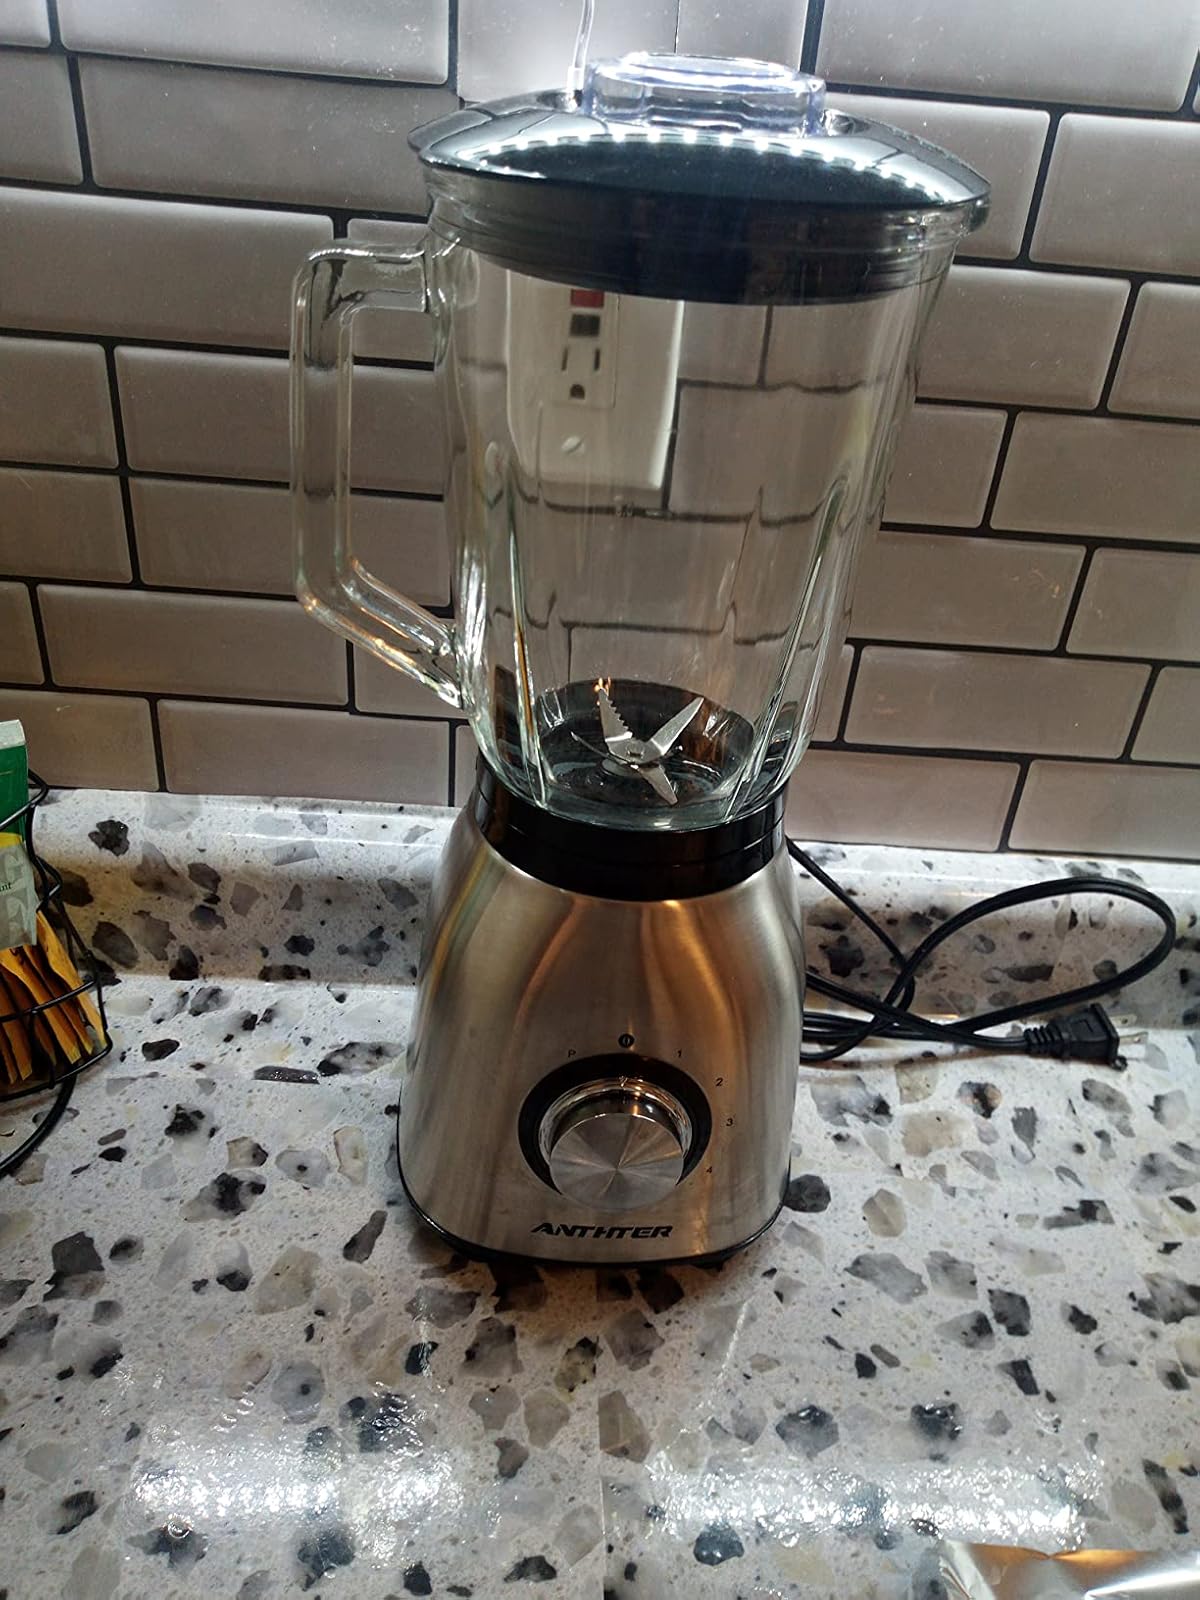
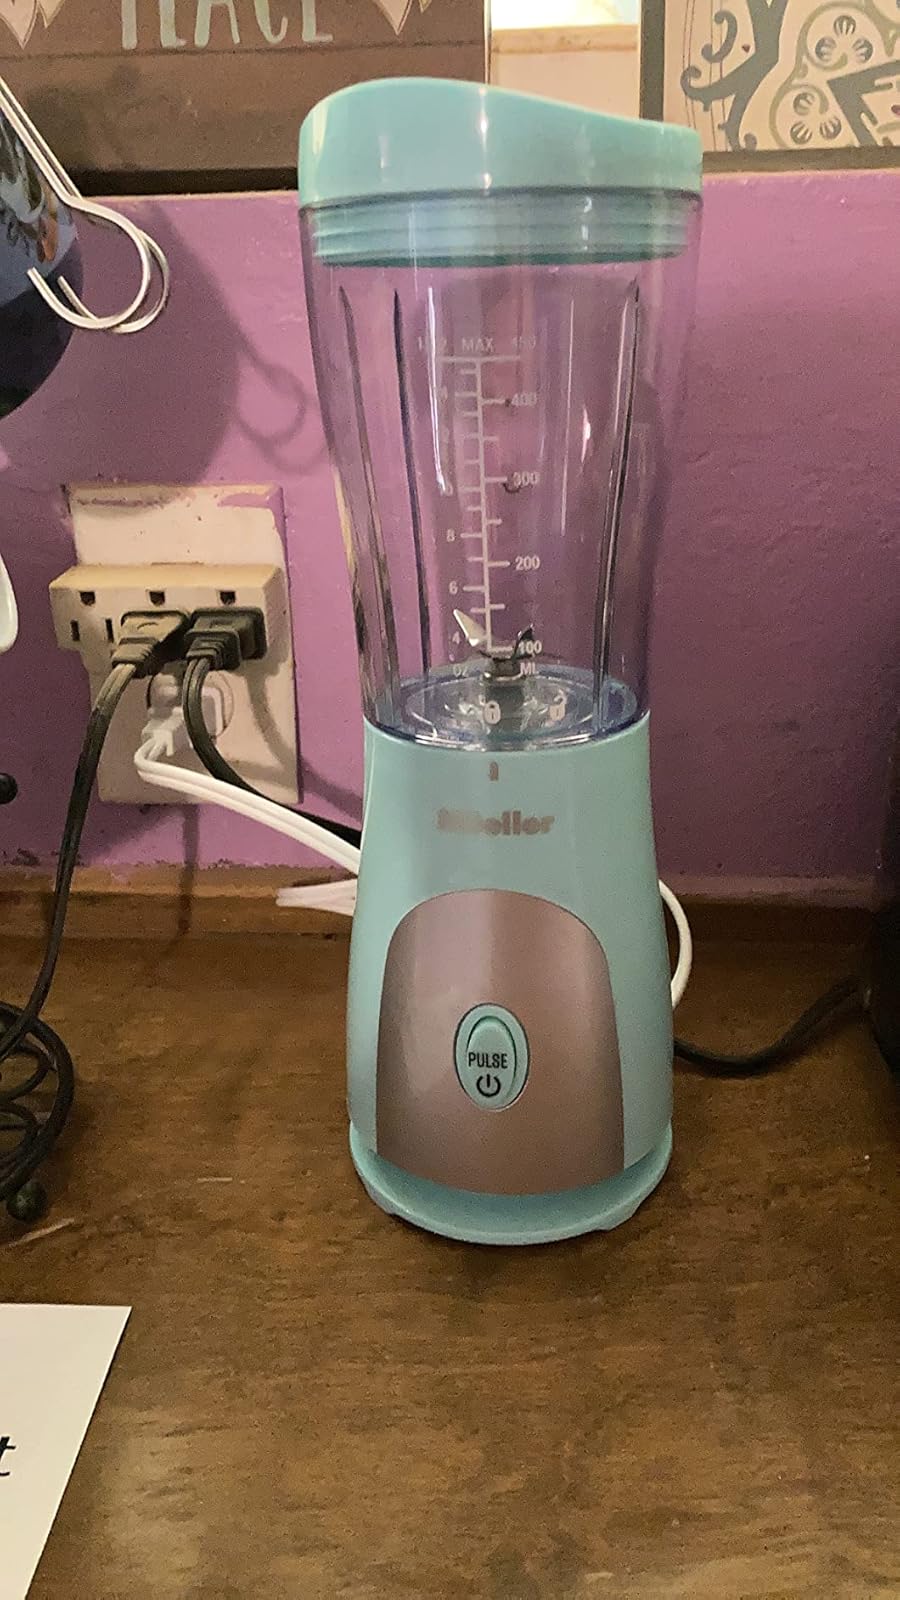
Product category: items_blender
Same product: no